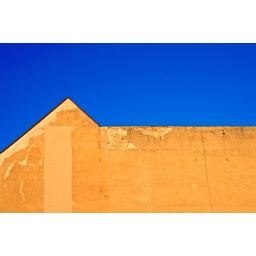
Cool empty wall of a house against blue sky, July, near Schuetzenstrasse, Berlin. RAW &amp;amp; some editing.